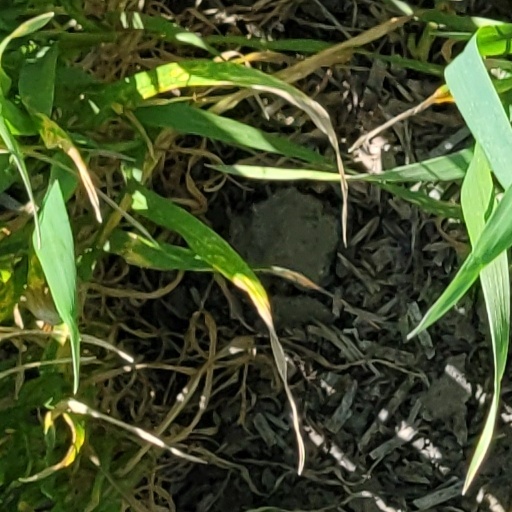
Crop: wheat